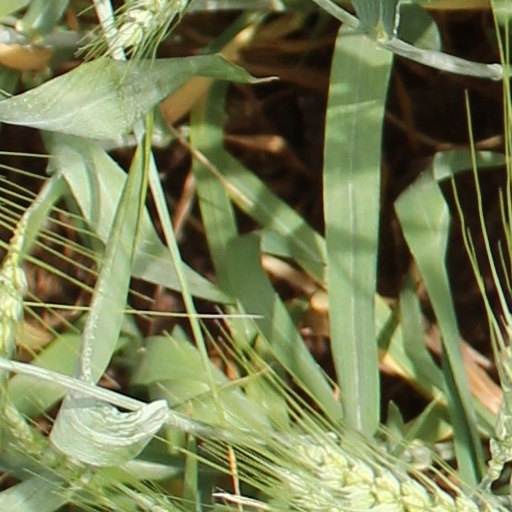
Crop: wheat